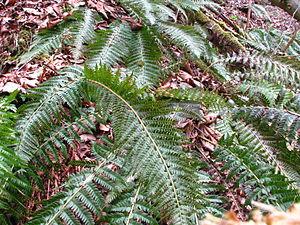
Les Fougères ou Filicophytes ou encore Filicophyta, sont une sous-division de cryptogames vasculaires. Elles comportent environ 13 000 espèces, le plus grand embranchement végétal après les Angiospermes. On rencontre environ les trois quarts des espèces dans les régions tropicales et une bonne proportion de ces fougères tropicales est épiphyte. Leurs modes de reproduction les confinent dans les milieux humides.
Polystichum acrostichoides, le Polystic faux-acrostic, est une espèce de fougères de la famille des Dryopteridaceae.
Polystichum aculeatum, appelé Polystic à aiguillons ou Polystic à frondes munies d'aiguillons, est une espèce de fougères de la famille des Dryopteridaceae, originaire d'Europe.